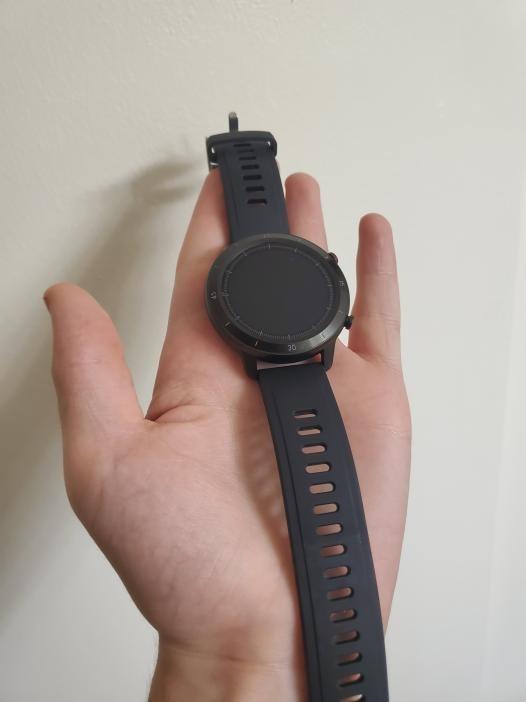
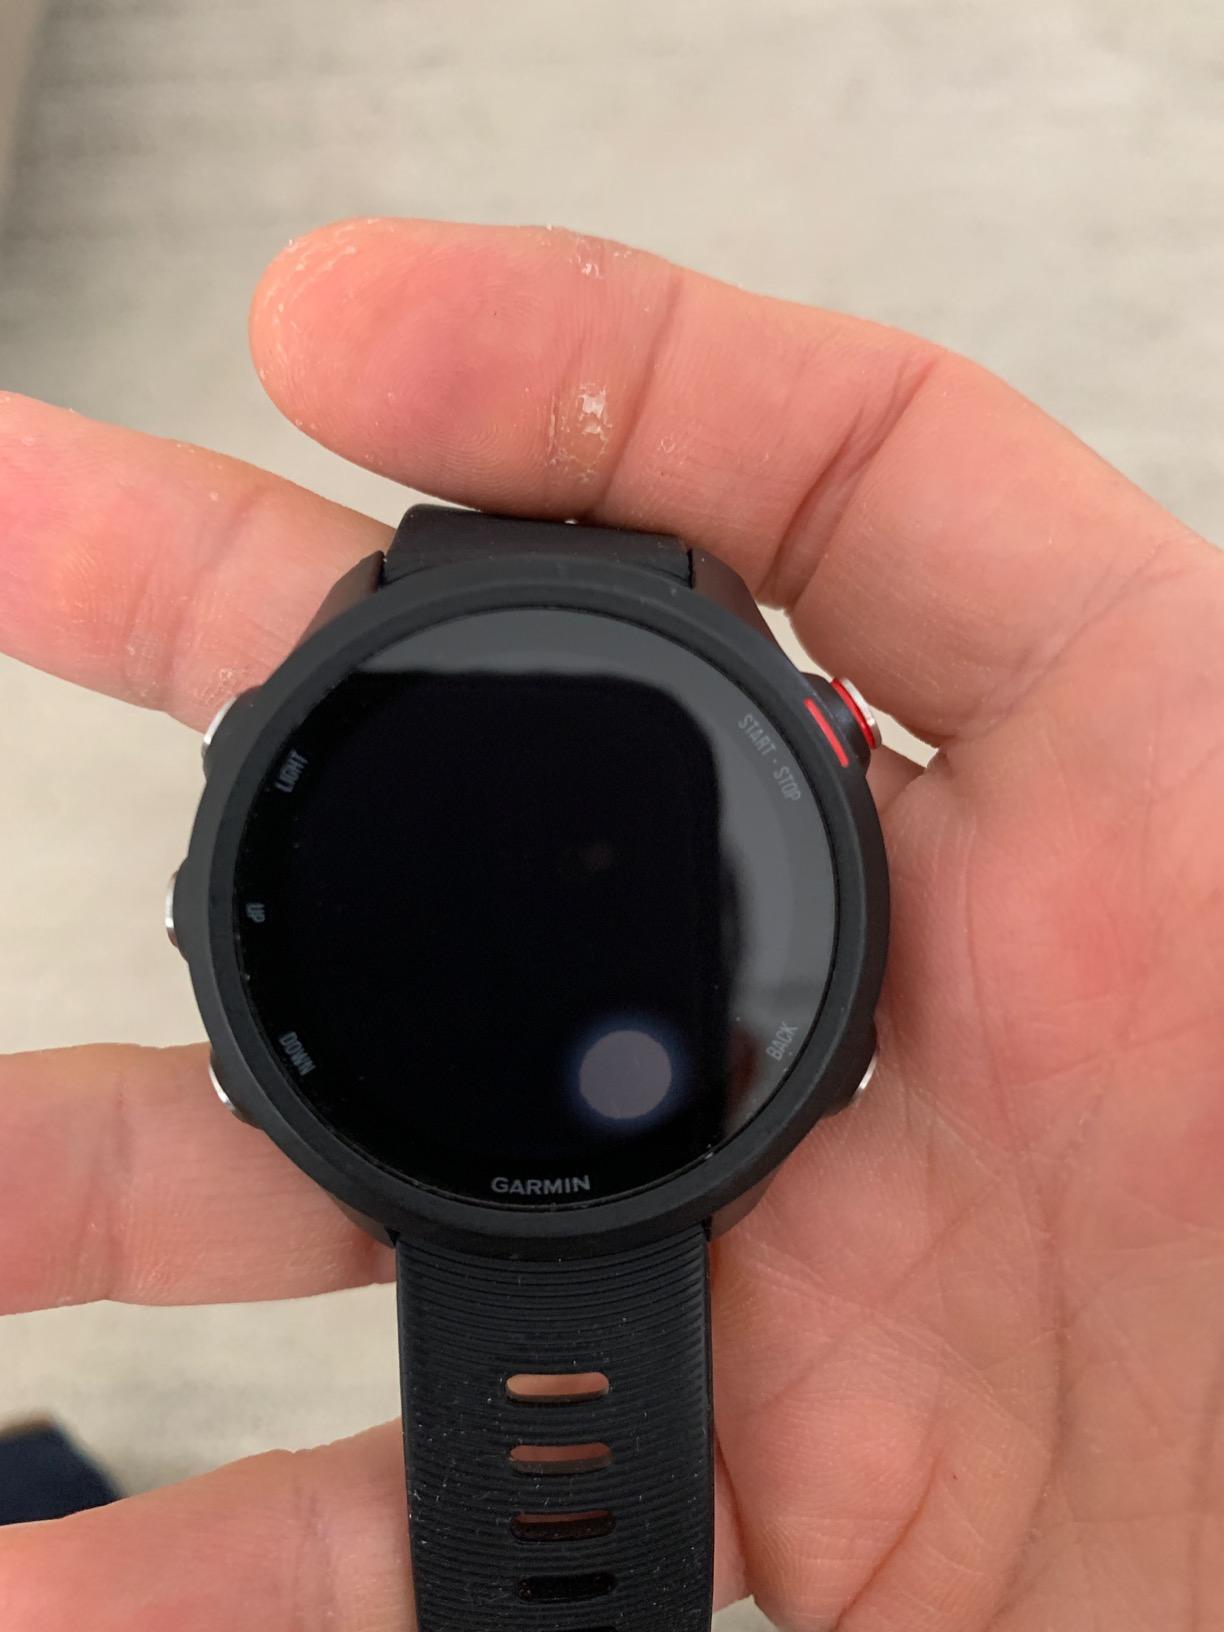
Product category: smartwatch
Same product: no